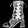
Label: Ankle boot